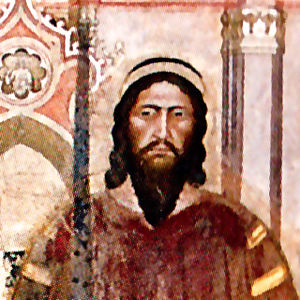
Amadeus 6. greve af Savoyen
Amadeus 6. greve af Savoyen, kendt som den grønne greve var greve af Savoyen fra 1343 til 1383.